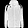
Label: Coat